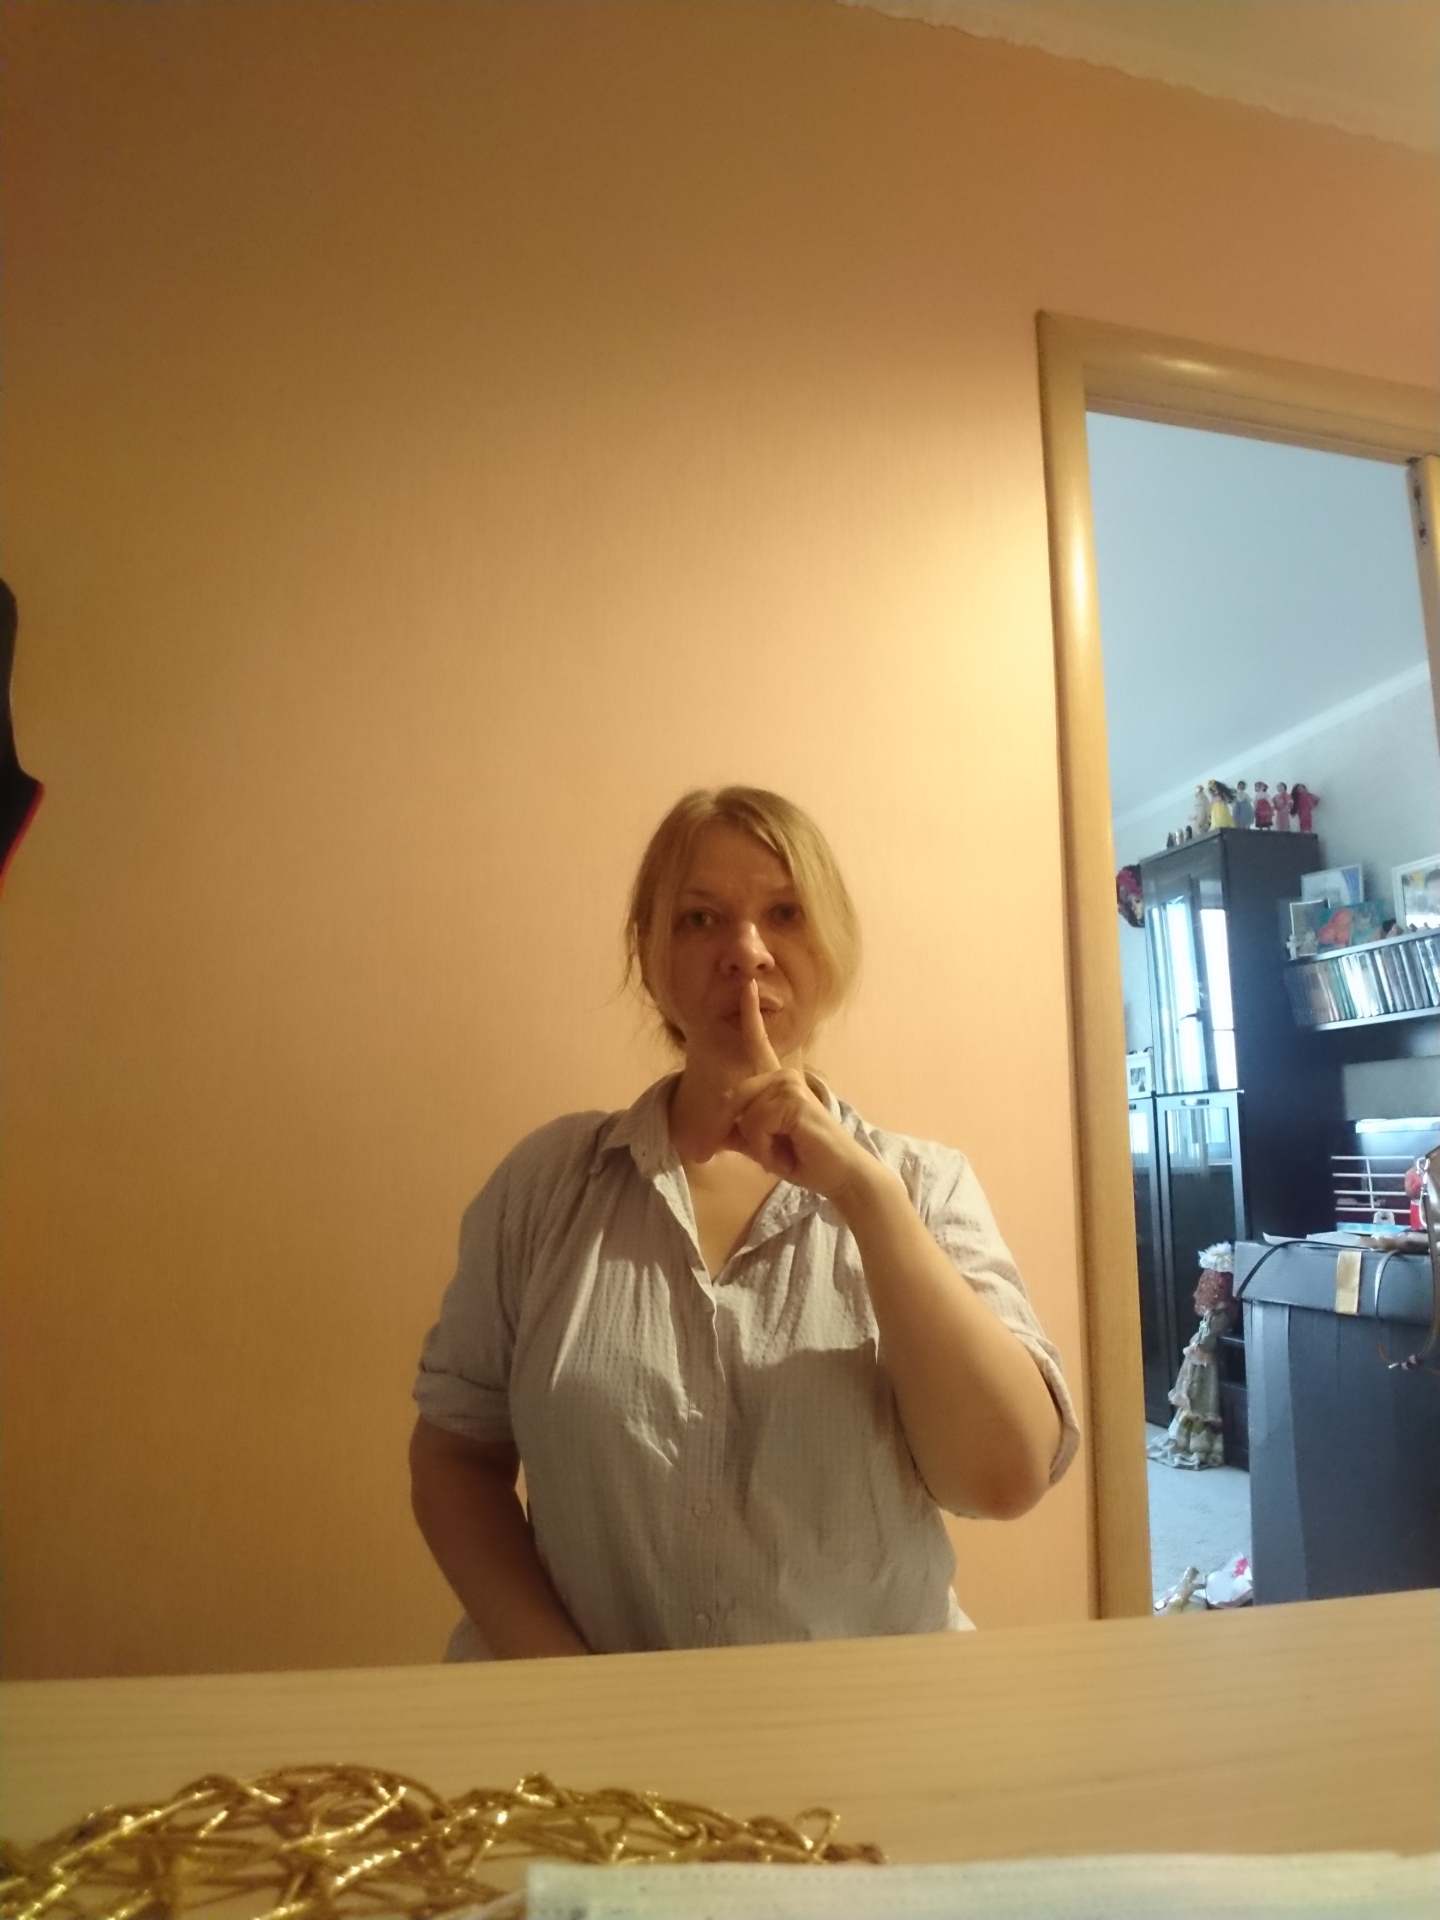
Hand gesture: mute